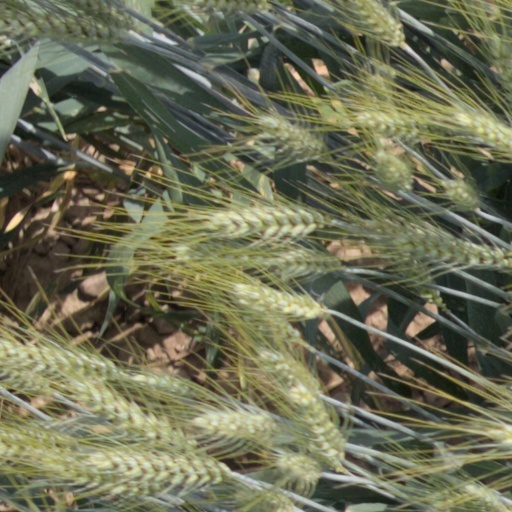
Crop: wheat